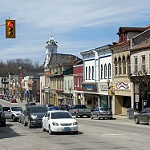
Label: street